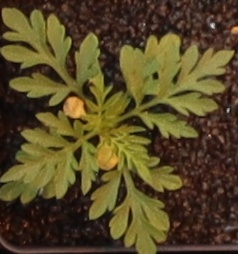
Label: Ragweed